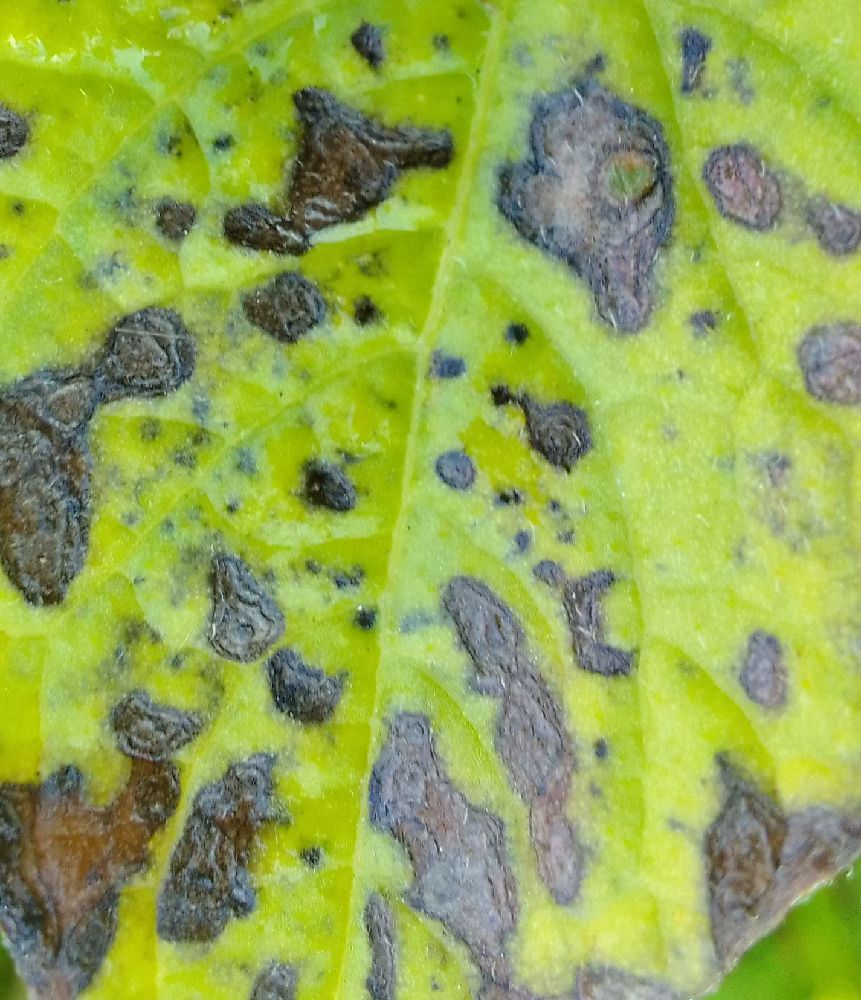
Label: Early blight